Ridesharing company

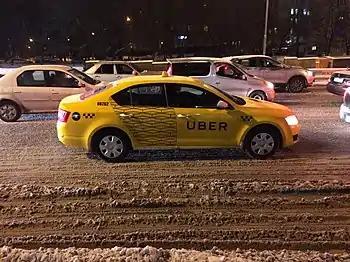
Yellow Uber car in Moscow

A ridesharing company (or ridehailing service) is a company (or service offered by a company) that, via websites and mobile apps, matches passengers with drivers of vehicles for hire that, unlike taxis, cannot legally be hailed from the street. The vehicles used in ridesharing/ridehailing service are called app-taxis or e-taxis.